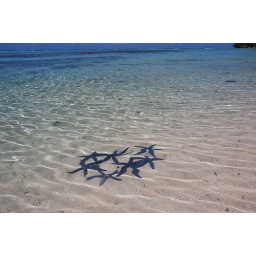
Purple Star fish in Pau-Pau beach Saipan